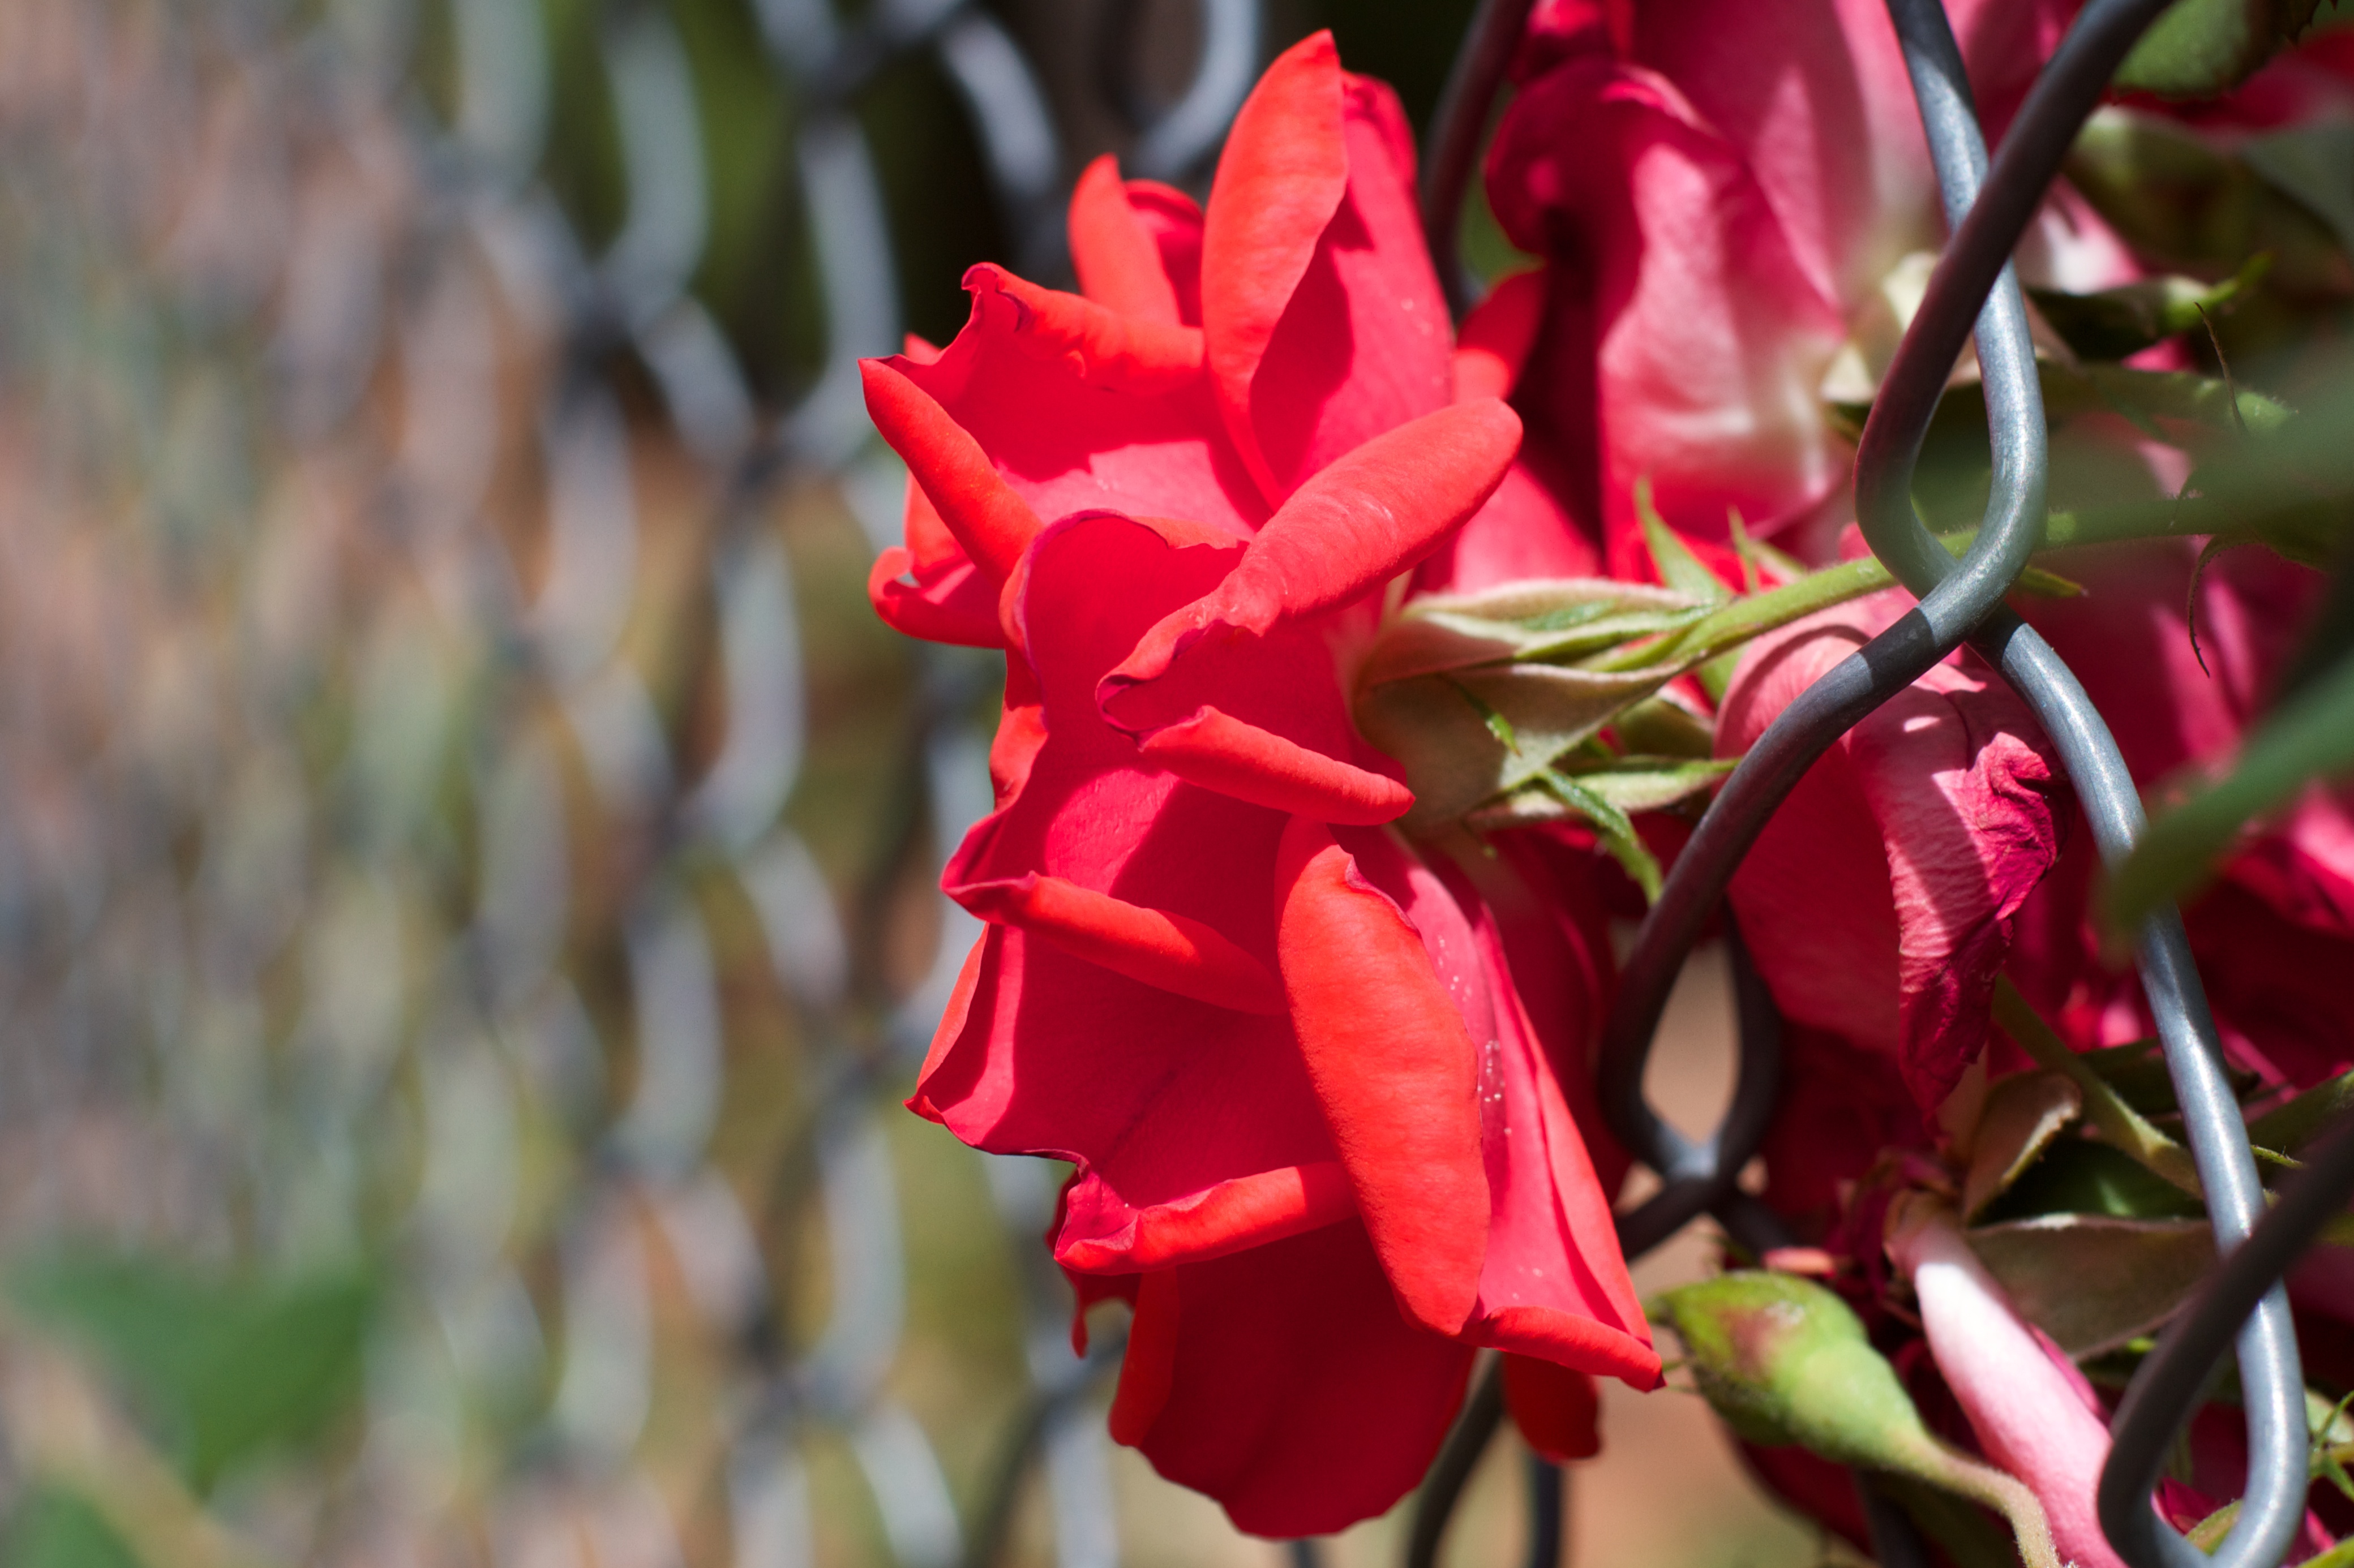
plant, flower, petal, rose, red, botany, flora, shrub, macro photography, flowering plant, land plant